Country pop

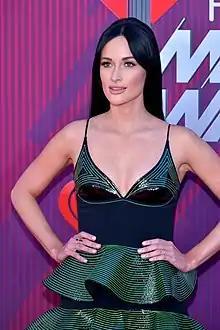
Multi-Grammy winner Kacey Musgraves

The early 2000s also saw continued success of artists like Lee Ann Womack, who scored a big crossover hit with "I Hope You Dance", peaking at number one on the U.S. Adult Contemporary chart. As well as Faith Hill and Rascal Flatts, who's 2002 album "Cry" and 2004 album "Feels Like Today" respectively, both reached number one on the "Billboard" 200 album chart and "Billboard" Top Country Albums. However, by the mid-2000s, there were fewer country acts having crossover success. That was until singer Carrie Underwood won the fourth season of "American Idol" in May 2005. With her exposure from "American Idol," Underwood's debut single, "Inside Your Heaven", became the first song by a prominently country artist to ever debut at number one on the "Billboard" Hot 100. Underwood continued to have crossover success in 2006 and 2007, with her hit single "Before He Cheats", which was notable for becoming a success on mainstream pop radio "without" a more "pop-friendly" remix. Underwood has had additional, but more spotty, success on pop radio since.